Chris Columbus (filmmaker)

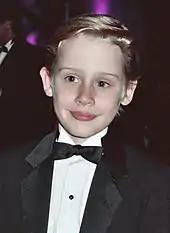
"Home Alone" made Culkin "(pictured in 1991)" a child star.

In the late 1980s, fellow filmmaker John Hughes approached Columbus to direct "Home Alone" (1990), a comedy film written by Hughes, where eight-year-old Kevin McCallister must defend his home from two burglars. Columbus had left "National Lampoon's Christmas Vacation" before shooting started, because of a personality clash with actor Chevy Chase, who Columbus said treated him "like dirt". Columbus particularly enjoyed the Christmas theme of the "Home Alone" script and quickly accepted the offer. Subsequently, Columbus hired Macaulay Culkin, Joe Pesci, Daniel Stern, John Heard, and Catherine O'Hara as the principal cast. Filming took four months between February and May 1990 and the film was released to theaters on November 16, 1990, to commercial success. "Home Alone" grossed $285 million in North America and $190 million elsewhere for a worldwide $476.7 million, against a budget of $18 million. Nominated for two Academy Awards and two Golden Globe Awards, the film served as Culkin's breakthrough role. Dave Kehr of "Chicago Tribune" praised Hughes for writing recognizable characters, and Columbus for direction with "wit and warmth". "Home Alone" has since been regarded as a "classic" to watch during the holiday season.